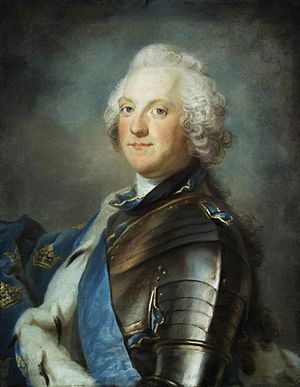
Adolf Frederik af Sverige
Portræt udført af Gustaf Lundberg.
Adolf Frederik var fyrstbiskop i Lübeck fra 1727 og konge af Sverige fra 1751.